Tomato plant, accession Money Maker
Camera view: tilt-top (135 deg); turntable rotation: 300 degrees
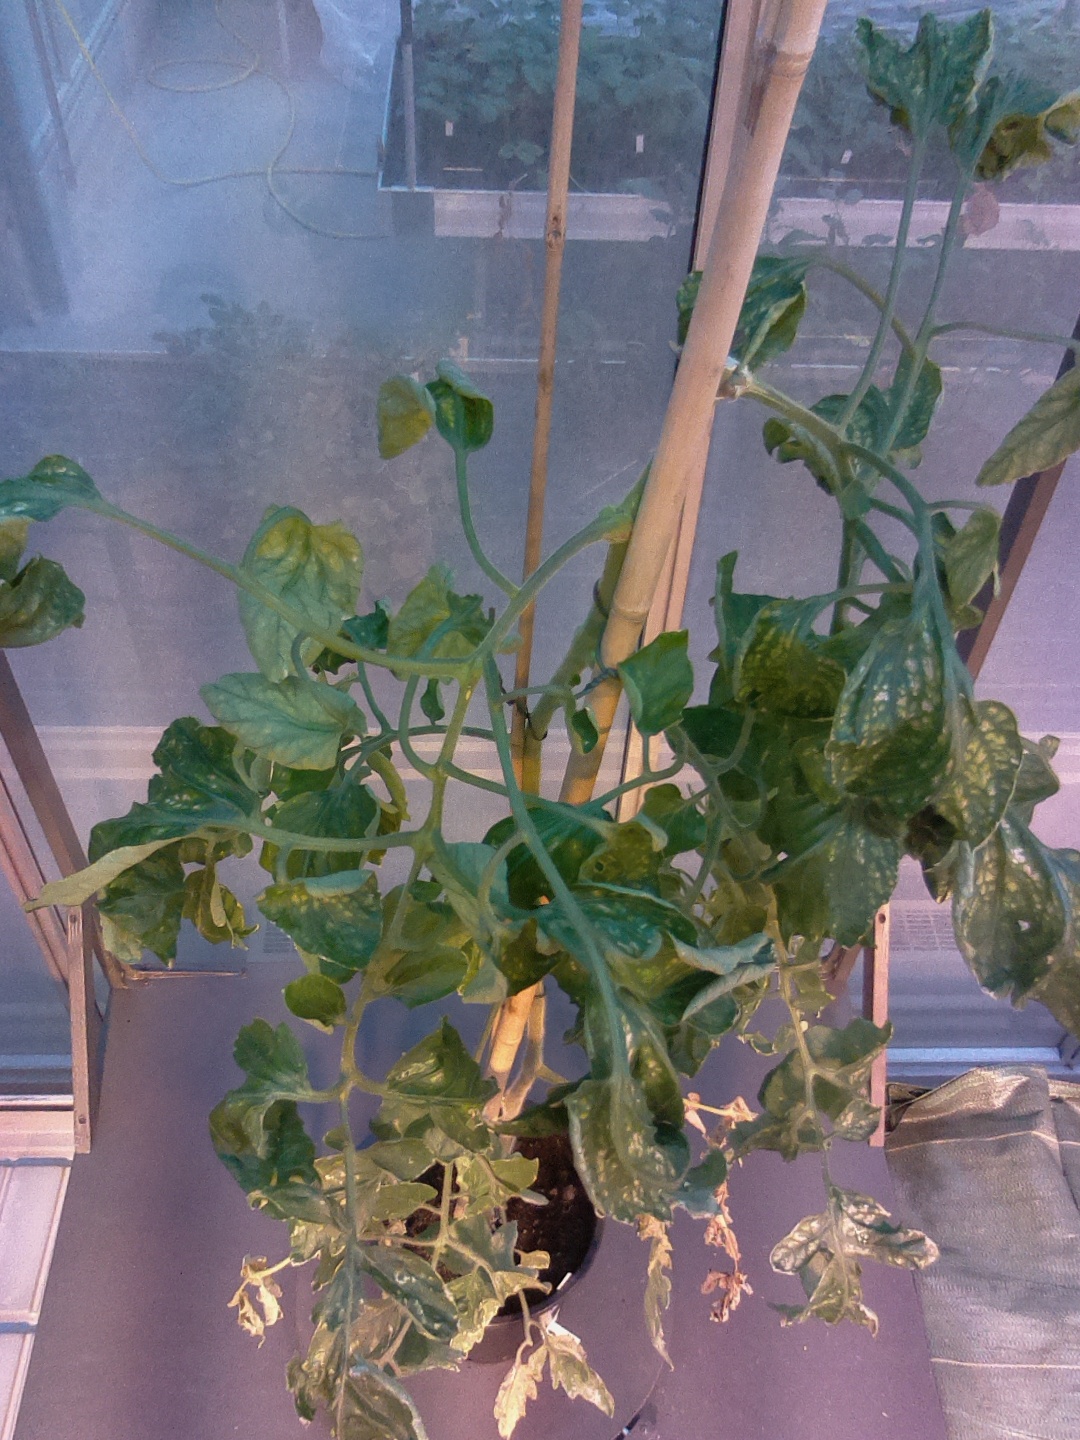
BBCH growth stage 29: 90%-100% Side shoots formed